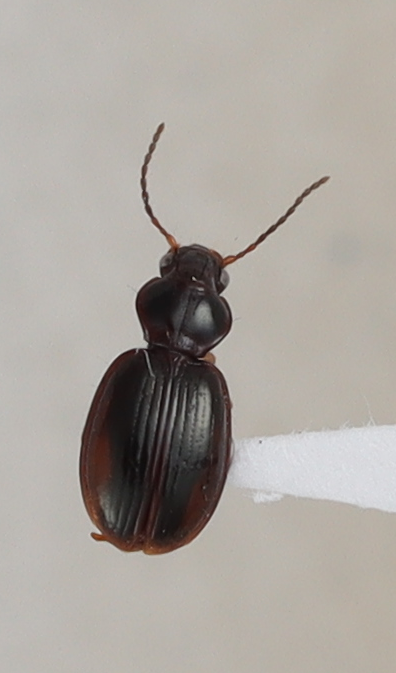
Scientific name: Mecyclothorax konanus
Plot: 14
Trap: S
Collected: 20220504